Baringa, Queensland

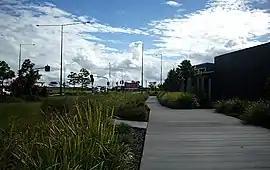
Aura Boulevard, Baringa

Baringa is a new suburb in the Sunshine Coast Region, Queensland, Australia. It was established in 2017. In the , Baringa had a population of 4,604 people.